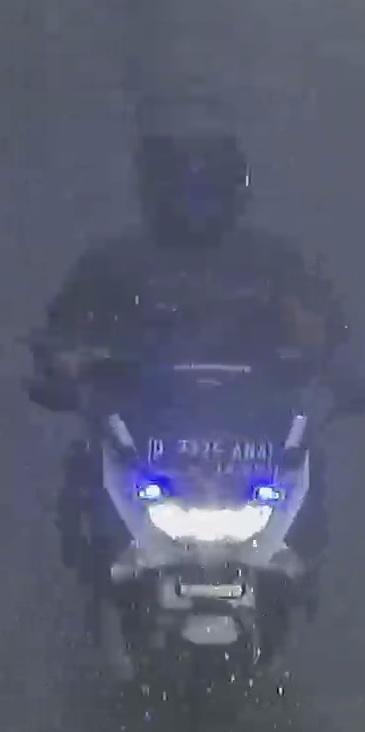
person-with-helmet: 1
person-without-helmet: 0